Swansea Devil

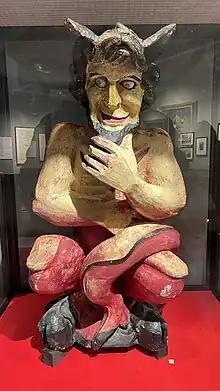
The Swansea Devil located in Swansea Museum

The Swansea Devil, also called Old Nick, is a wood carving of the Devil in Swansea, Wales. It was carved by an architect whose designs for St. Mary's Church had been rejected by a committee. Some years later when designing an office building across the road, he placed a carving of Satan facing the church and prophesied "When your church is destroyed and burnt to the ground my devil will remain laughing". This prophecy later came true when the church was bombed during the Second World War.